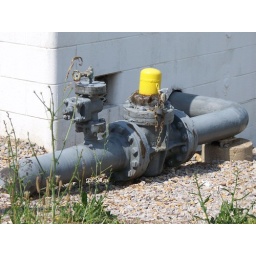
A small pipe on the side of a building in Utica with a yellow cap on top.